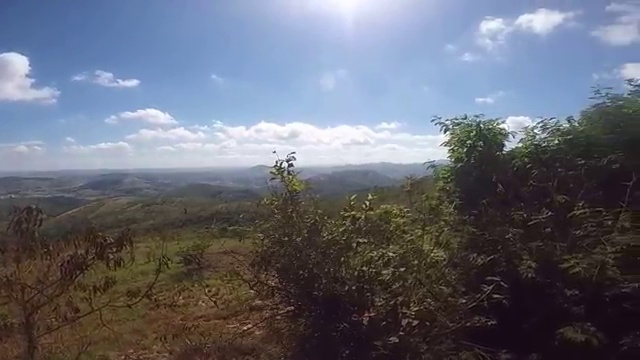
Fire: no
Smoke: no